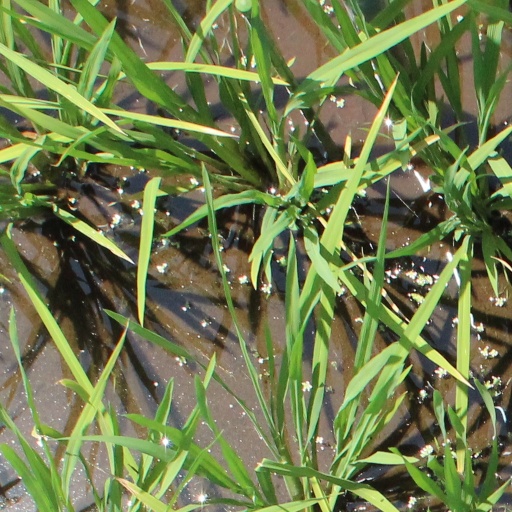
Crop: rice